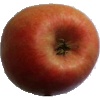
Label: apple_pink_lady